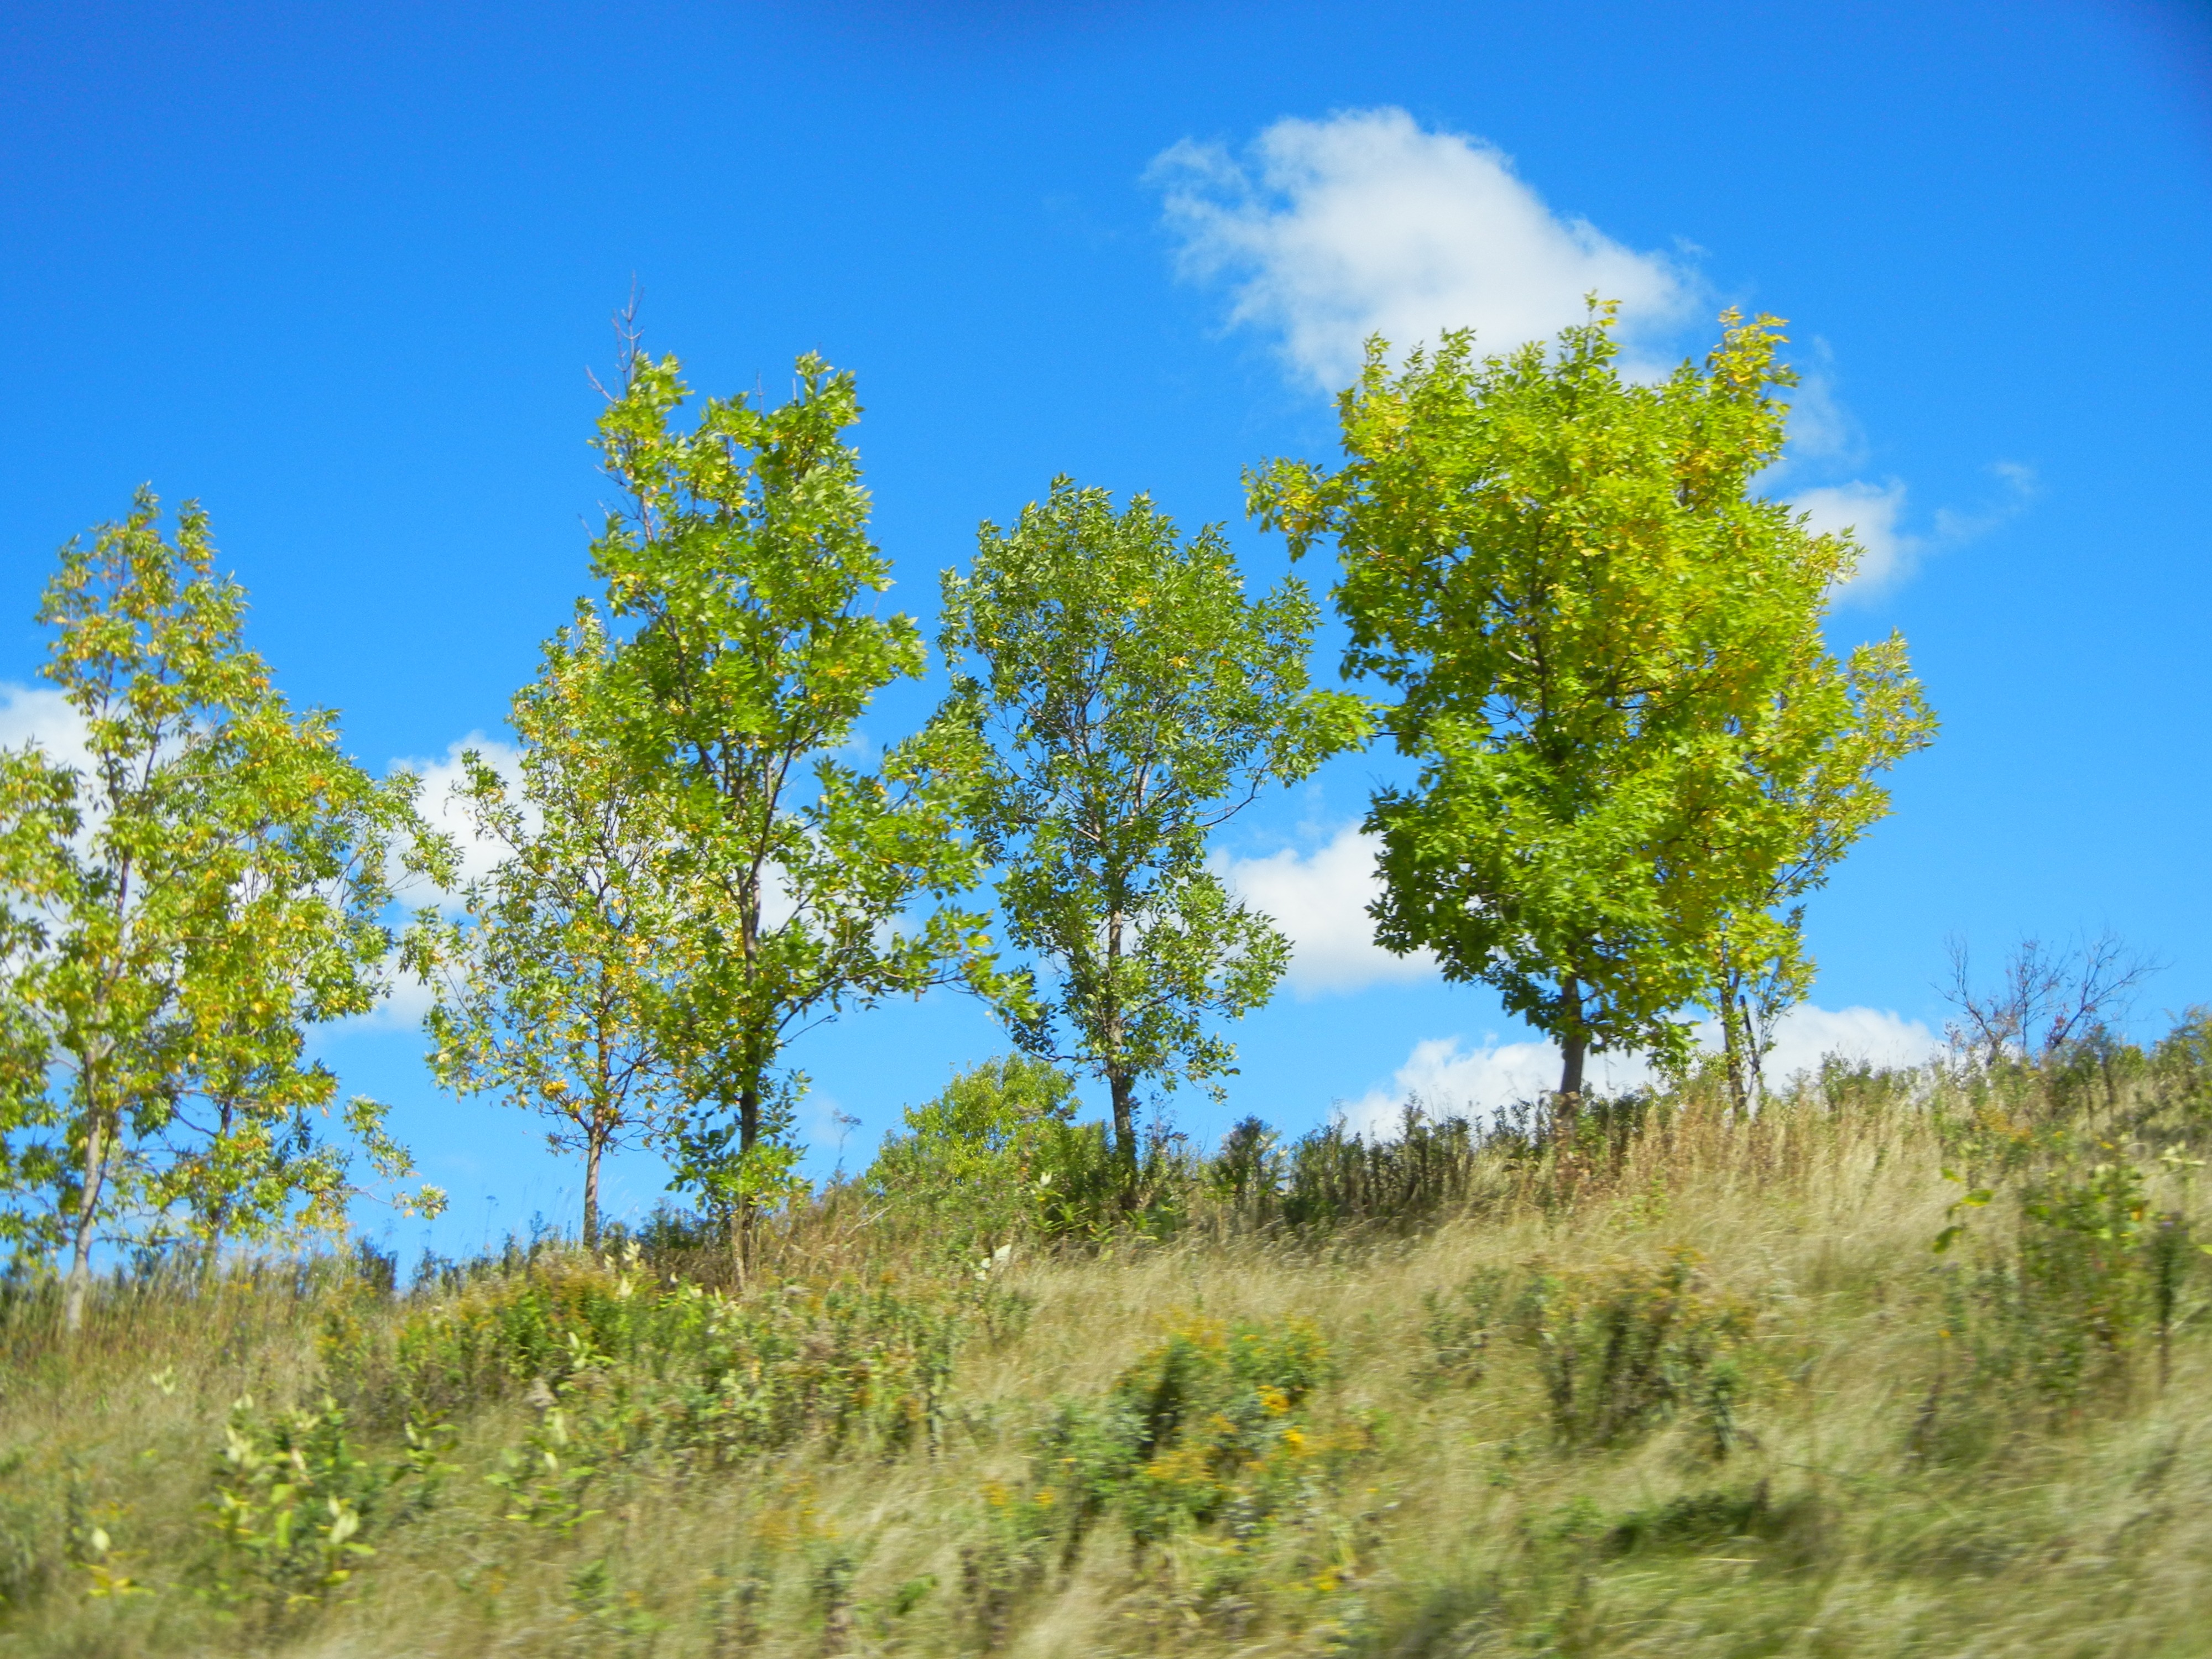
tree, nature, forest, grass, wilderness, mountain, plant, sky, trail, field, meadow, prairie, countryside, hill, country, environment, foliage, rural, tranquil, pasture, park, scenery, blue, savanna, ridge, grassy, trees, sunny, clouds, grassland, vegetation, plateau, habitat, ecosystem, steppe, biome, natural environment, geographical feature, grass family, woody plant, land plant